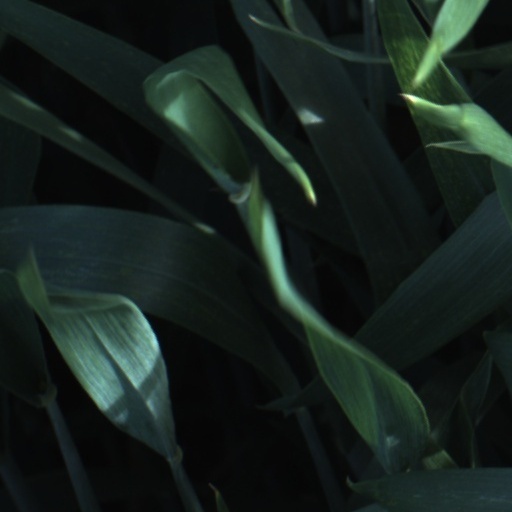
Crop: wheat